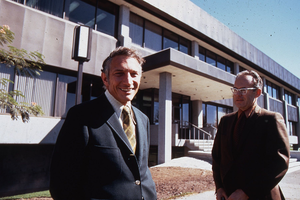
Fairchild Semiconductor International, Inc. est un fabricant américain de semi-conducteurs dont le siège social se trouve à San José. Ce département de Fairchild Camera and Instrument, fondé en 1957, a été pionnier dans la fabrication de série des transistors et des circuits intégrés. Schlumberger a racheté la société en 1979, avant de la revendre à National Semiconductor en 1987 ; Fairchild a repris son autonomie en 1997, puis est racheté par ON Semiconductor le 19 septembre 2016.